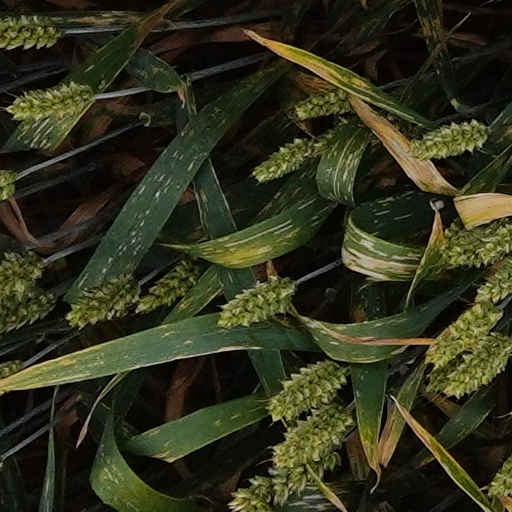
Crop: wheat